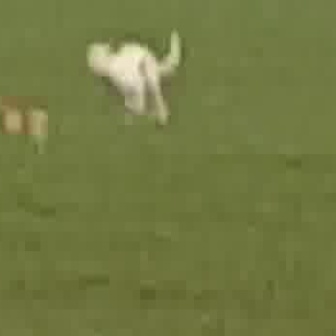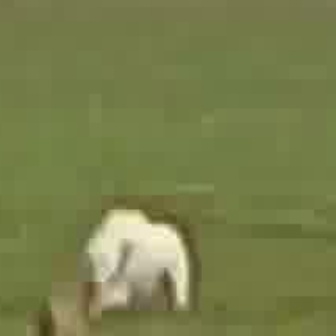
  Please identify the target specified by the bounding box [81,28,178,125] in the first image and locate it in the second image. Return the coordinates in [x_min,y_min,x_max,y_max] format.
Answer: [76,199,192,314]